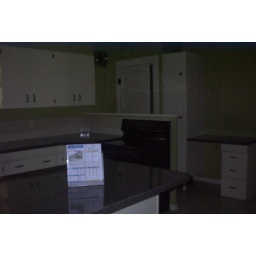
ev kitchen basement door in back